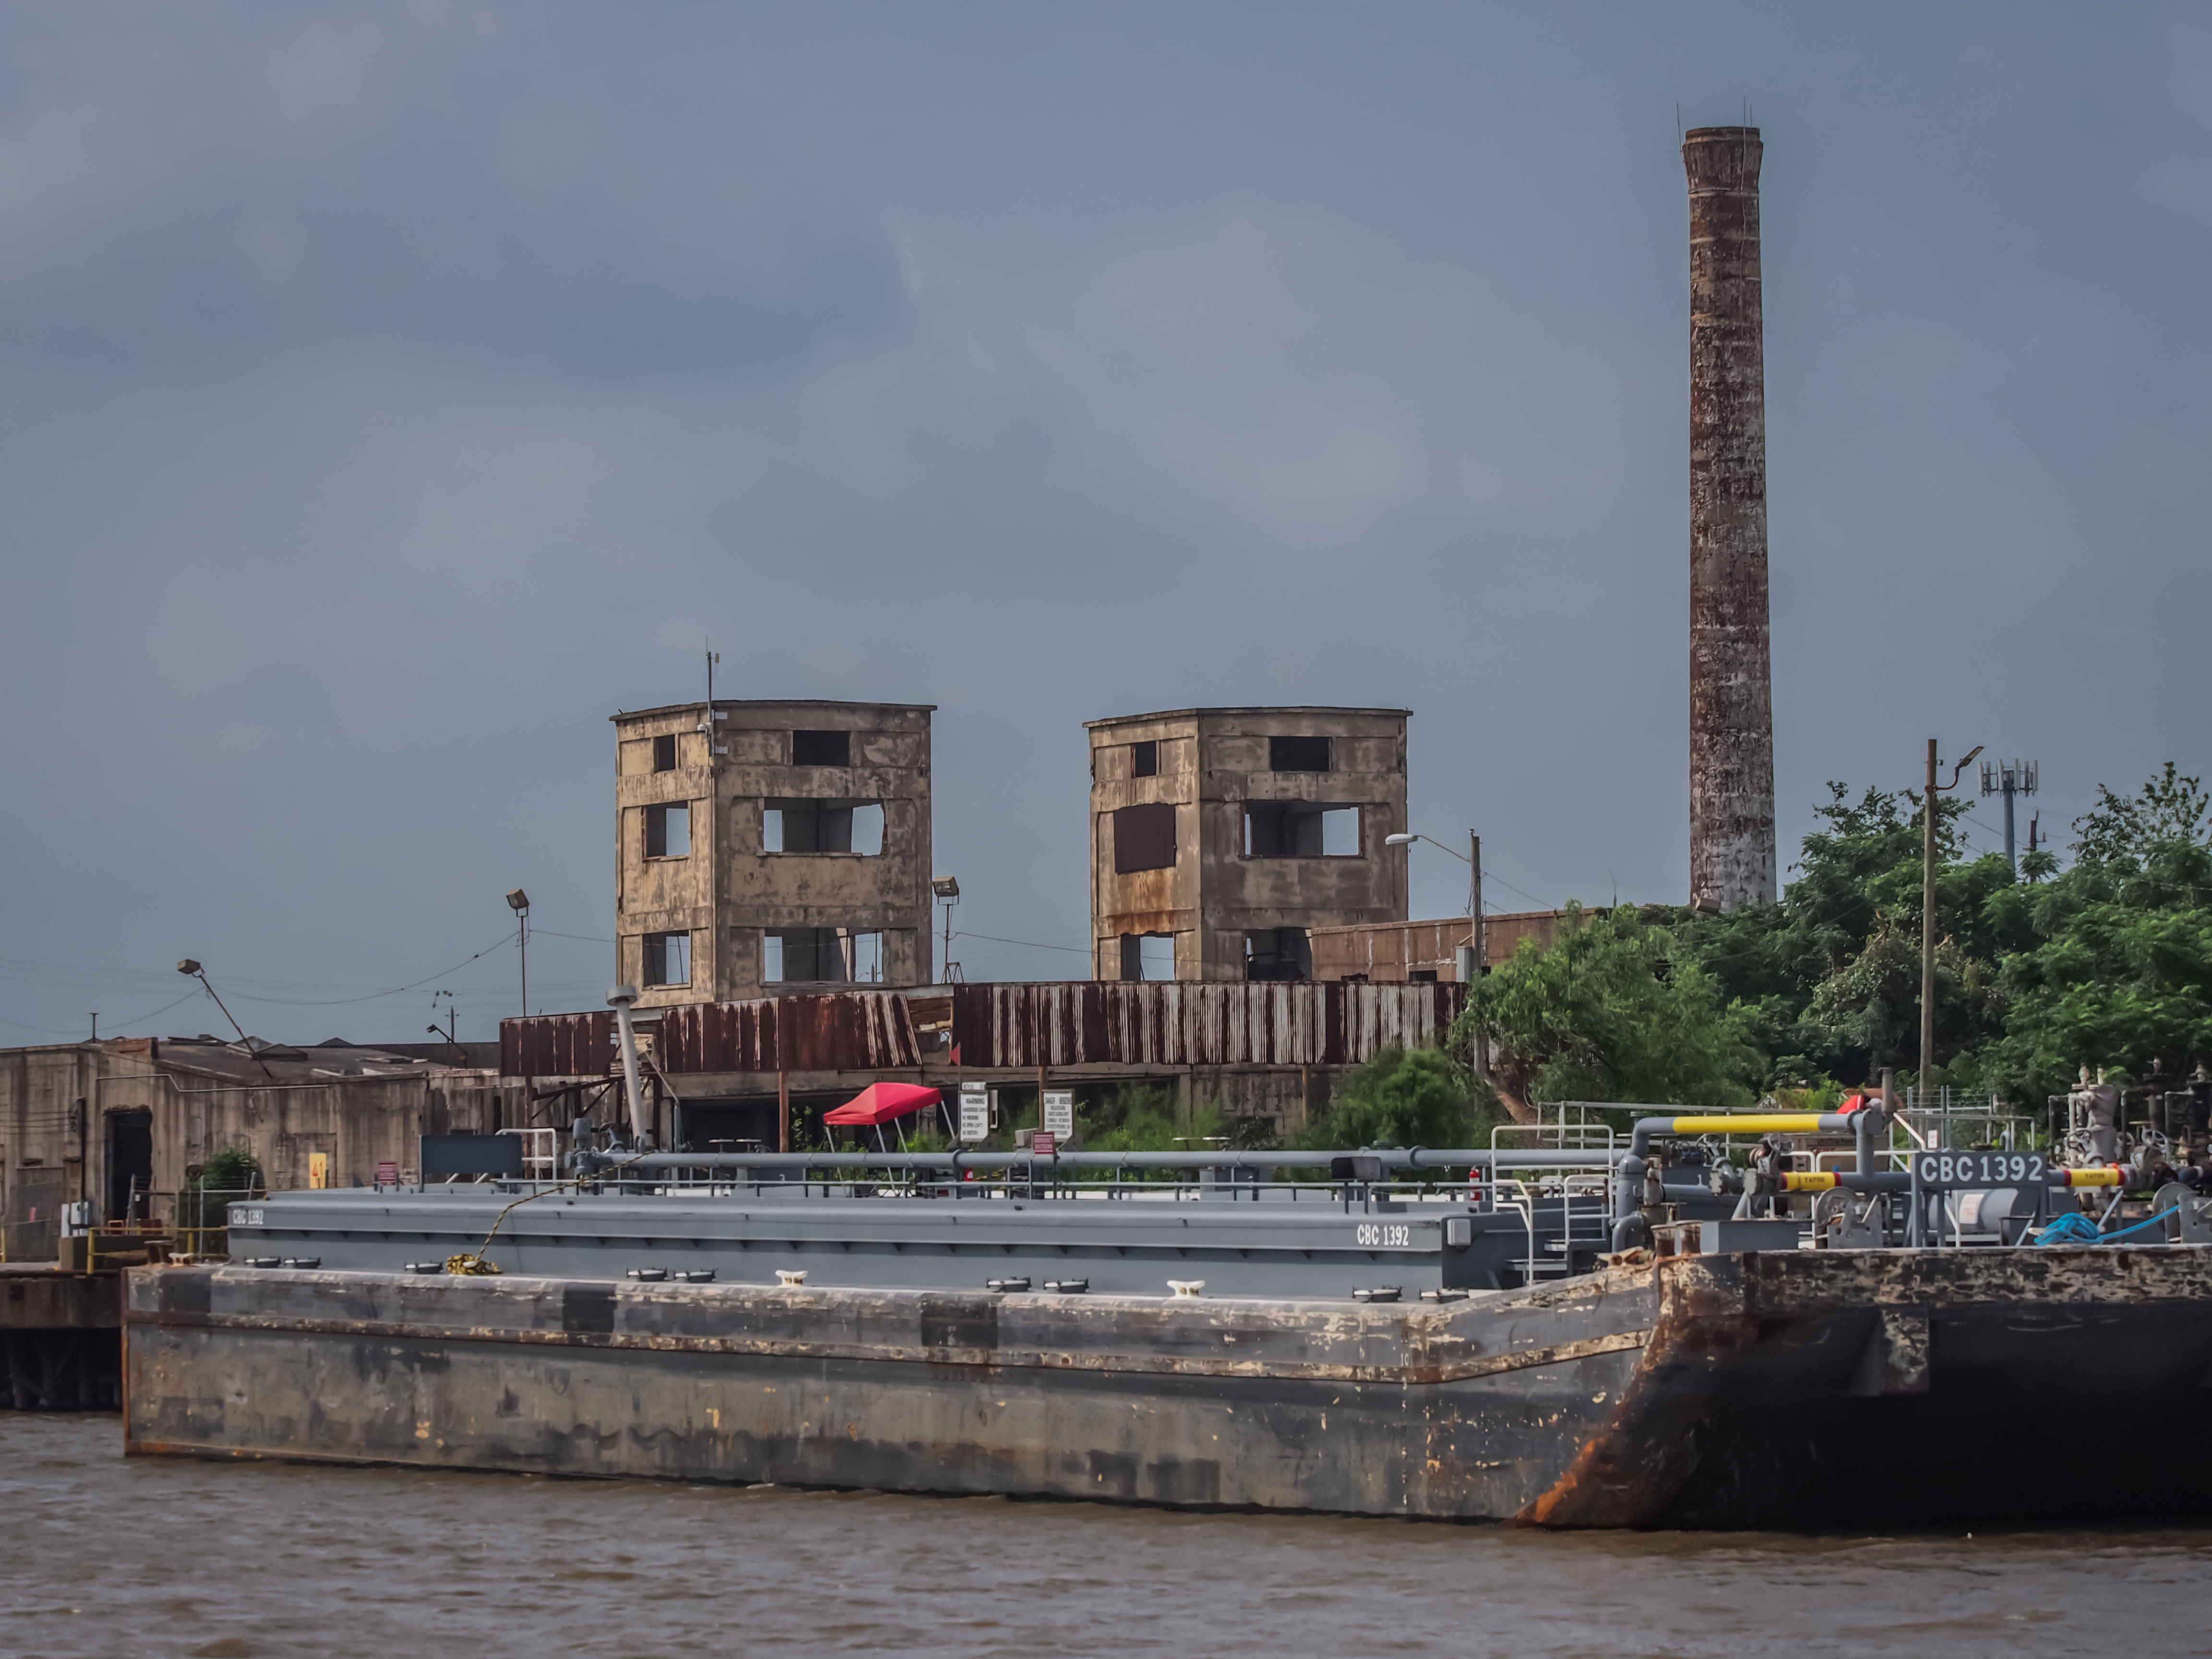
porthouston, sky, water, cloud, building, tree, tower, city, gas, chimney, watercraft, boat, vehicle, channel, lake, plant, water transportation, ship, composite material, canal, naval architecture, factory, harbor, metal, urban design, mixed use, port, concrete, river